SAS Mendi

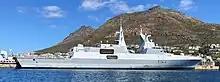
SAS "Mendi" in 2022

As of 2021 SAS "Mendi" was reported to be in reasonable shape and was being brought back to operational status through a staged maintenance and repair program. However, it was also reported that there still remained: "much work ahead. As long dormant systems are used again, small kinks and issues will show and must be ironed out”.